Mutya Buena

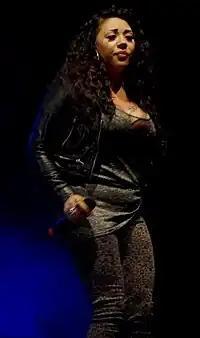
Buena performing as part of  Mutya Keisha Siobhan at Manchester Pride in August 2013.

In October 2011, several news outlets reported that the original line-up of the Sugababes would reform.